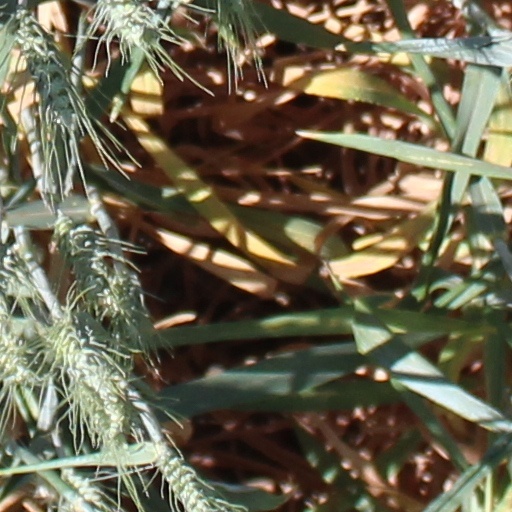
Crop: wheat